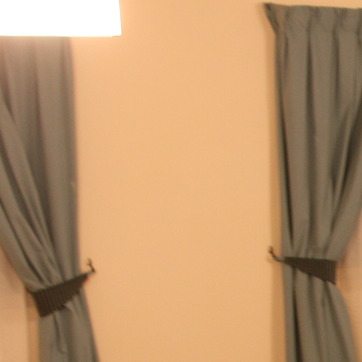
Material: painted